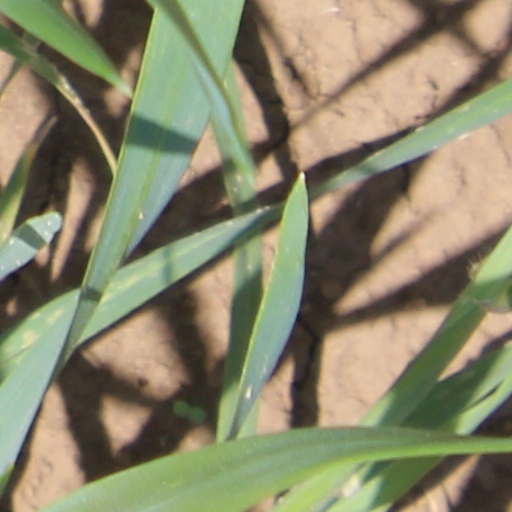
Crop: wheat